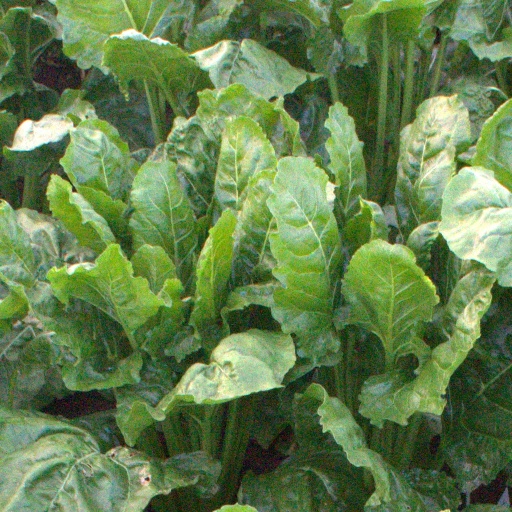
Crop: sugar beet